John Penick

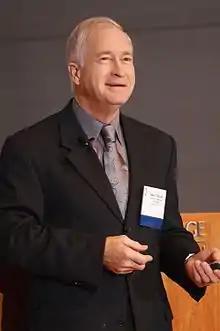
John Penick at Chemical Heritage Lecture, 2007

John E. Penick (born 1944) is an American professor of science education who has taught in high schools, community college, and at several universities in the United States and abroad. Author of more than 200 articles in professional journals and 40 books and monographs, Penick is best known for promoting innovative programs and processes for enhancing undergraduate teacher education. Many of his innovations were based on his studies of exemplary teachers in the United States, studies that focused on determining the roles of effective teachers.